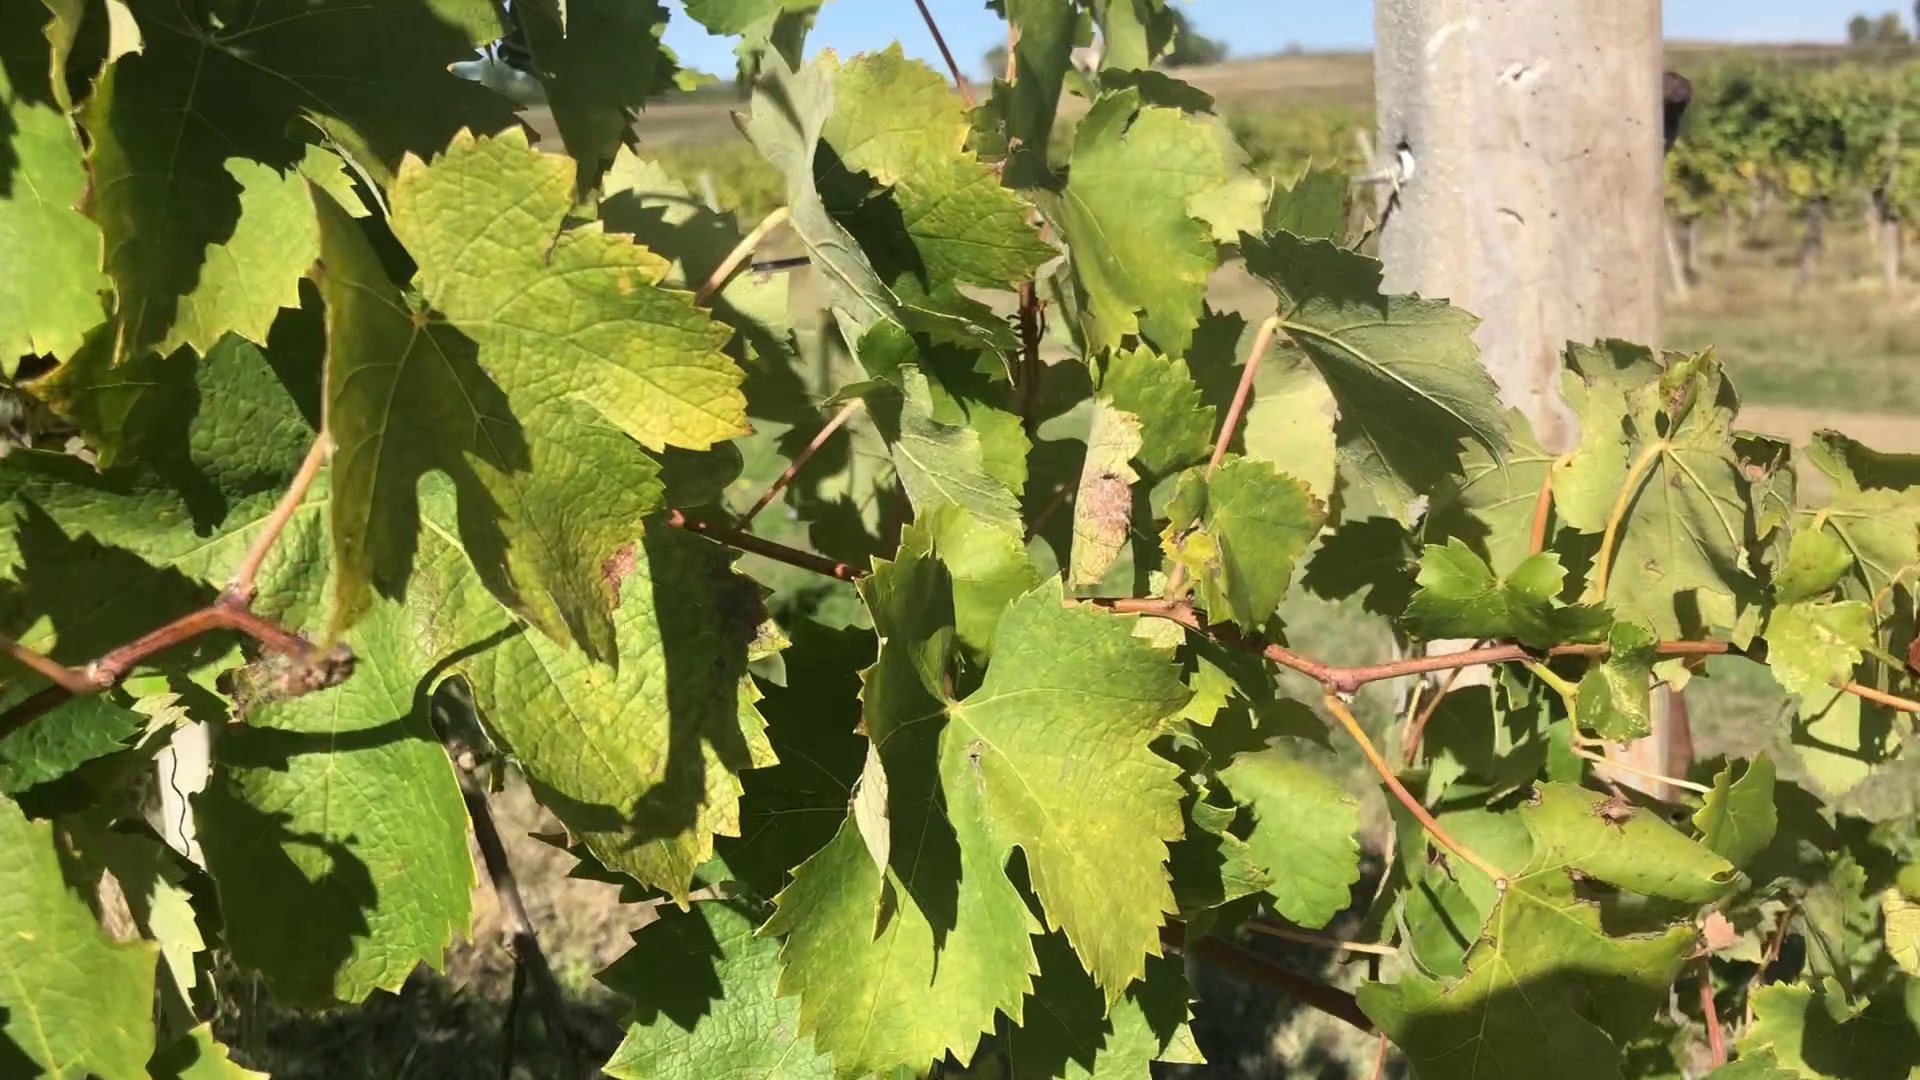
Label: healthy